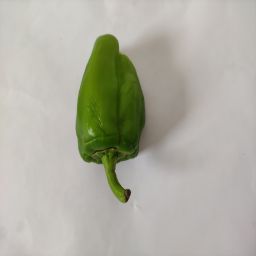
Crop: Bell Pepper
Quality: Old